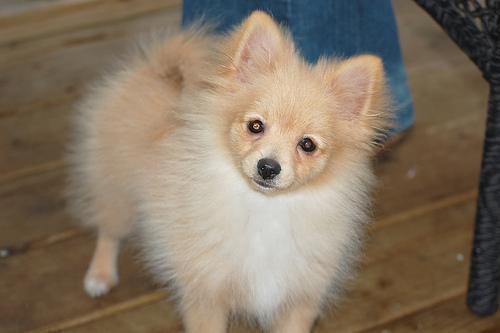
Pomeranian